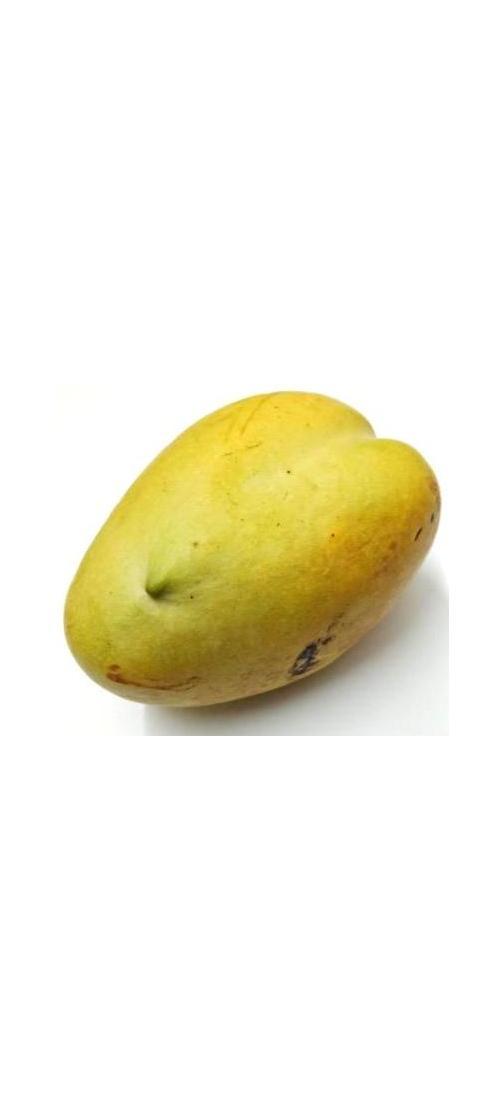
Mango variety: Bari-11